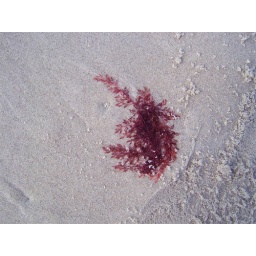
This photograph of seaweed on the beach at Piccaninny Point on the eastern coast of Tasmania was taken in September 2010.